Swansea

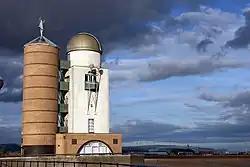
The observatory

Swansea City A.F.C. was founded in 1912 and is the city's main football association team. Originally playing at the Vetch Field, they moved to the Swansea.com Stadium (then known as the Liberty Stadium) at the start of the 2005–06 season, winning promotion to League One in their final year at their old stadium. The team presently play in the English Championship, after spending seven seasons in the English Premier League. The Football Association of Wales had decided that for the Euro 2012 qualifying campaign, Wales would play all of their home ties at either the Cardiff City Stadium or the Liberty Stadium.